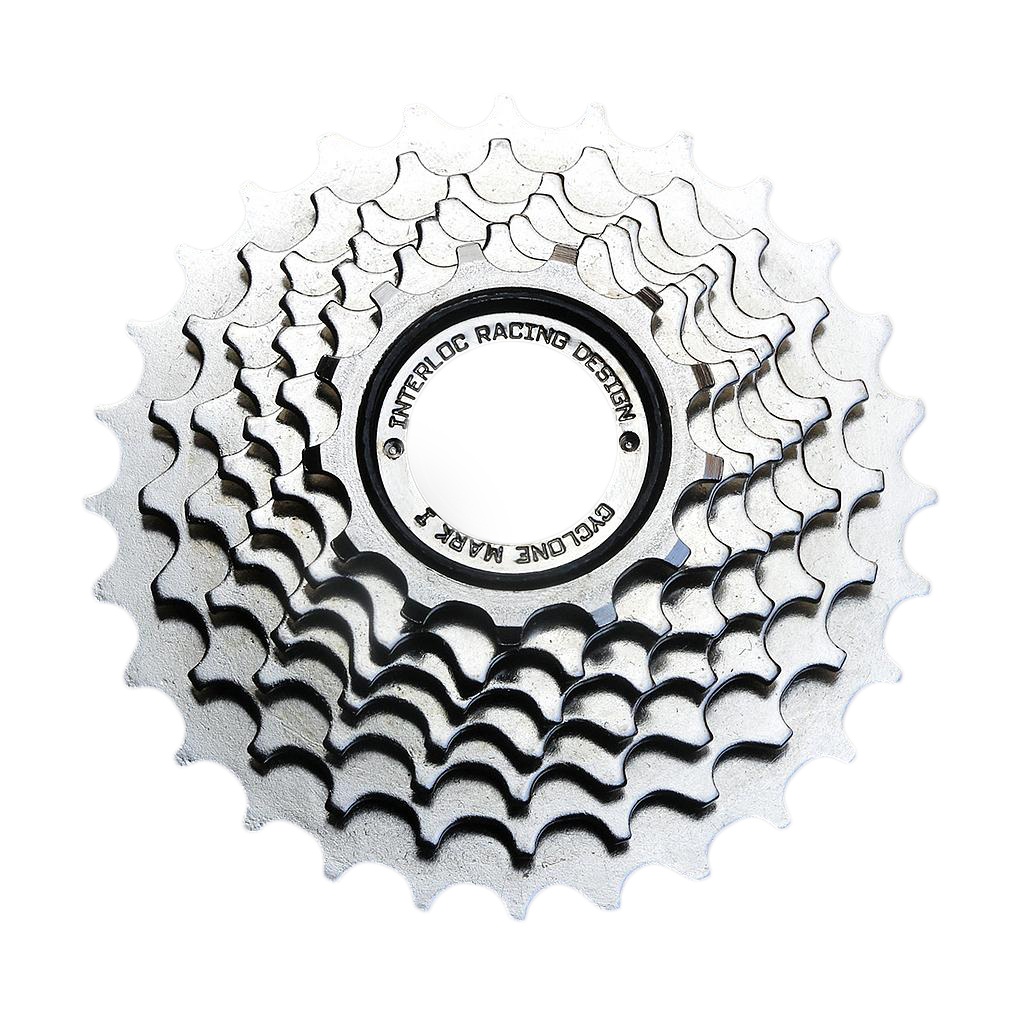
Interloc Racing Design Cyclone Mark 1 6sp freewheel 13-28t
.top{margin-bottom:30px;}.top li{margin-left:5%;margin-right:5%;margin-top:10px;line-height:120%;list-style-position:outside;} Nice enough to put on a vintage Cinelli road bike but affordable enough to use as standard replacements Chrome plated cogs with index shifting waves and special teeth profiles Double row precision bearings and labyrinth seals table{border-collapse:collapse;width:100%;}td{text-align: left;padding: 8px;font-weight:350;}tr:nth-child(even){background-color:#f2f2f2}th{background-color:#eb212e;color:white;text-align:left;padding:8px;}.desc ul{font-size:24px;font-weight:600;margin-left:-25px;padding-top:35px;border-top:3px solid #f0f0f0;}.desc li{list-style:none;border-bottom:4px solid #eb212e;width:142px;} TECH SPECS speed 6sp range 13-28t cogs 13,15,18,21,24,28
Brand: Interloc Racing Design
Category: Sporting Goods > Outdoor Recreation > Cycling > Bicycle Parts > Bicycle Drivetrain Parts > Bicycle Cassettes & Freewheels > Bicycle Freewheels